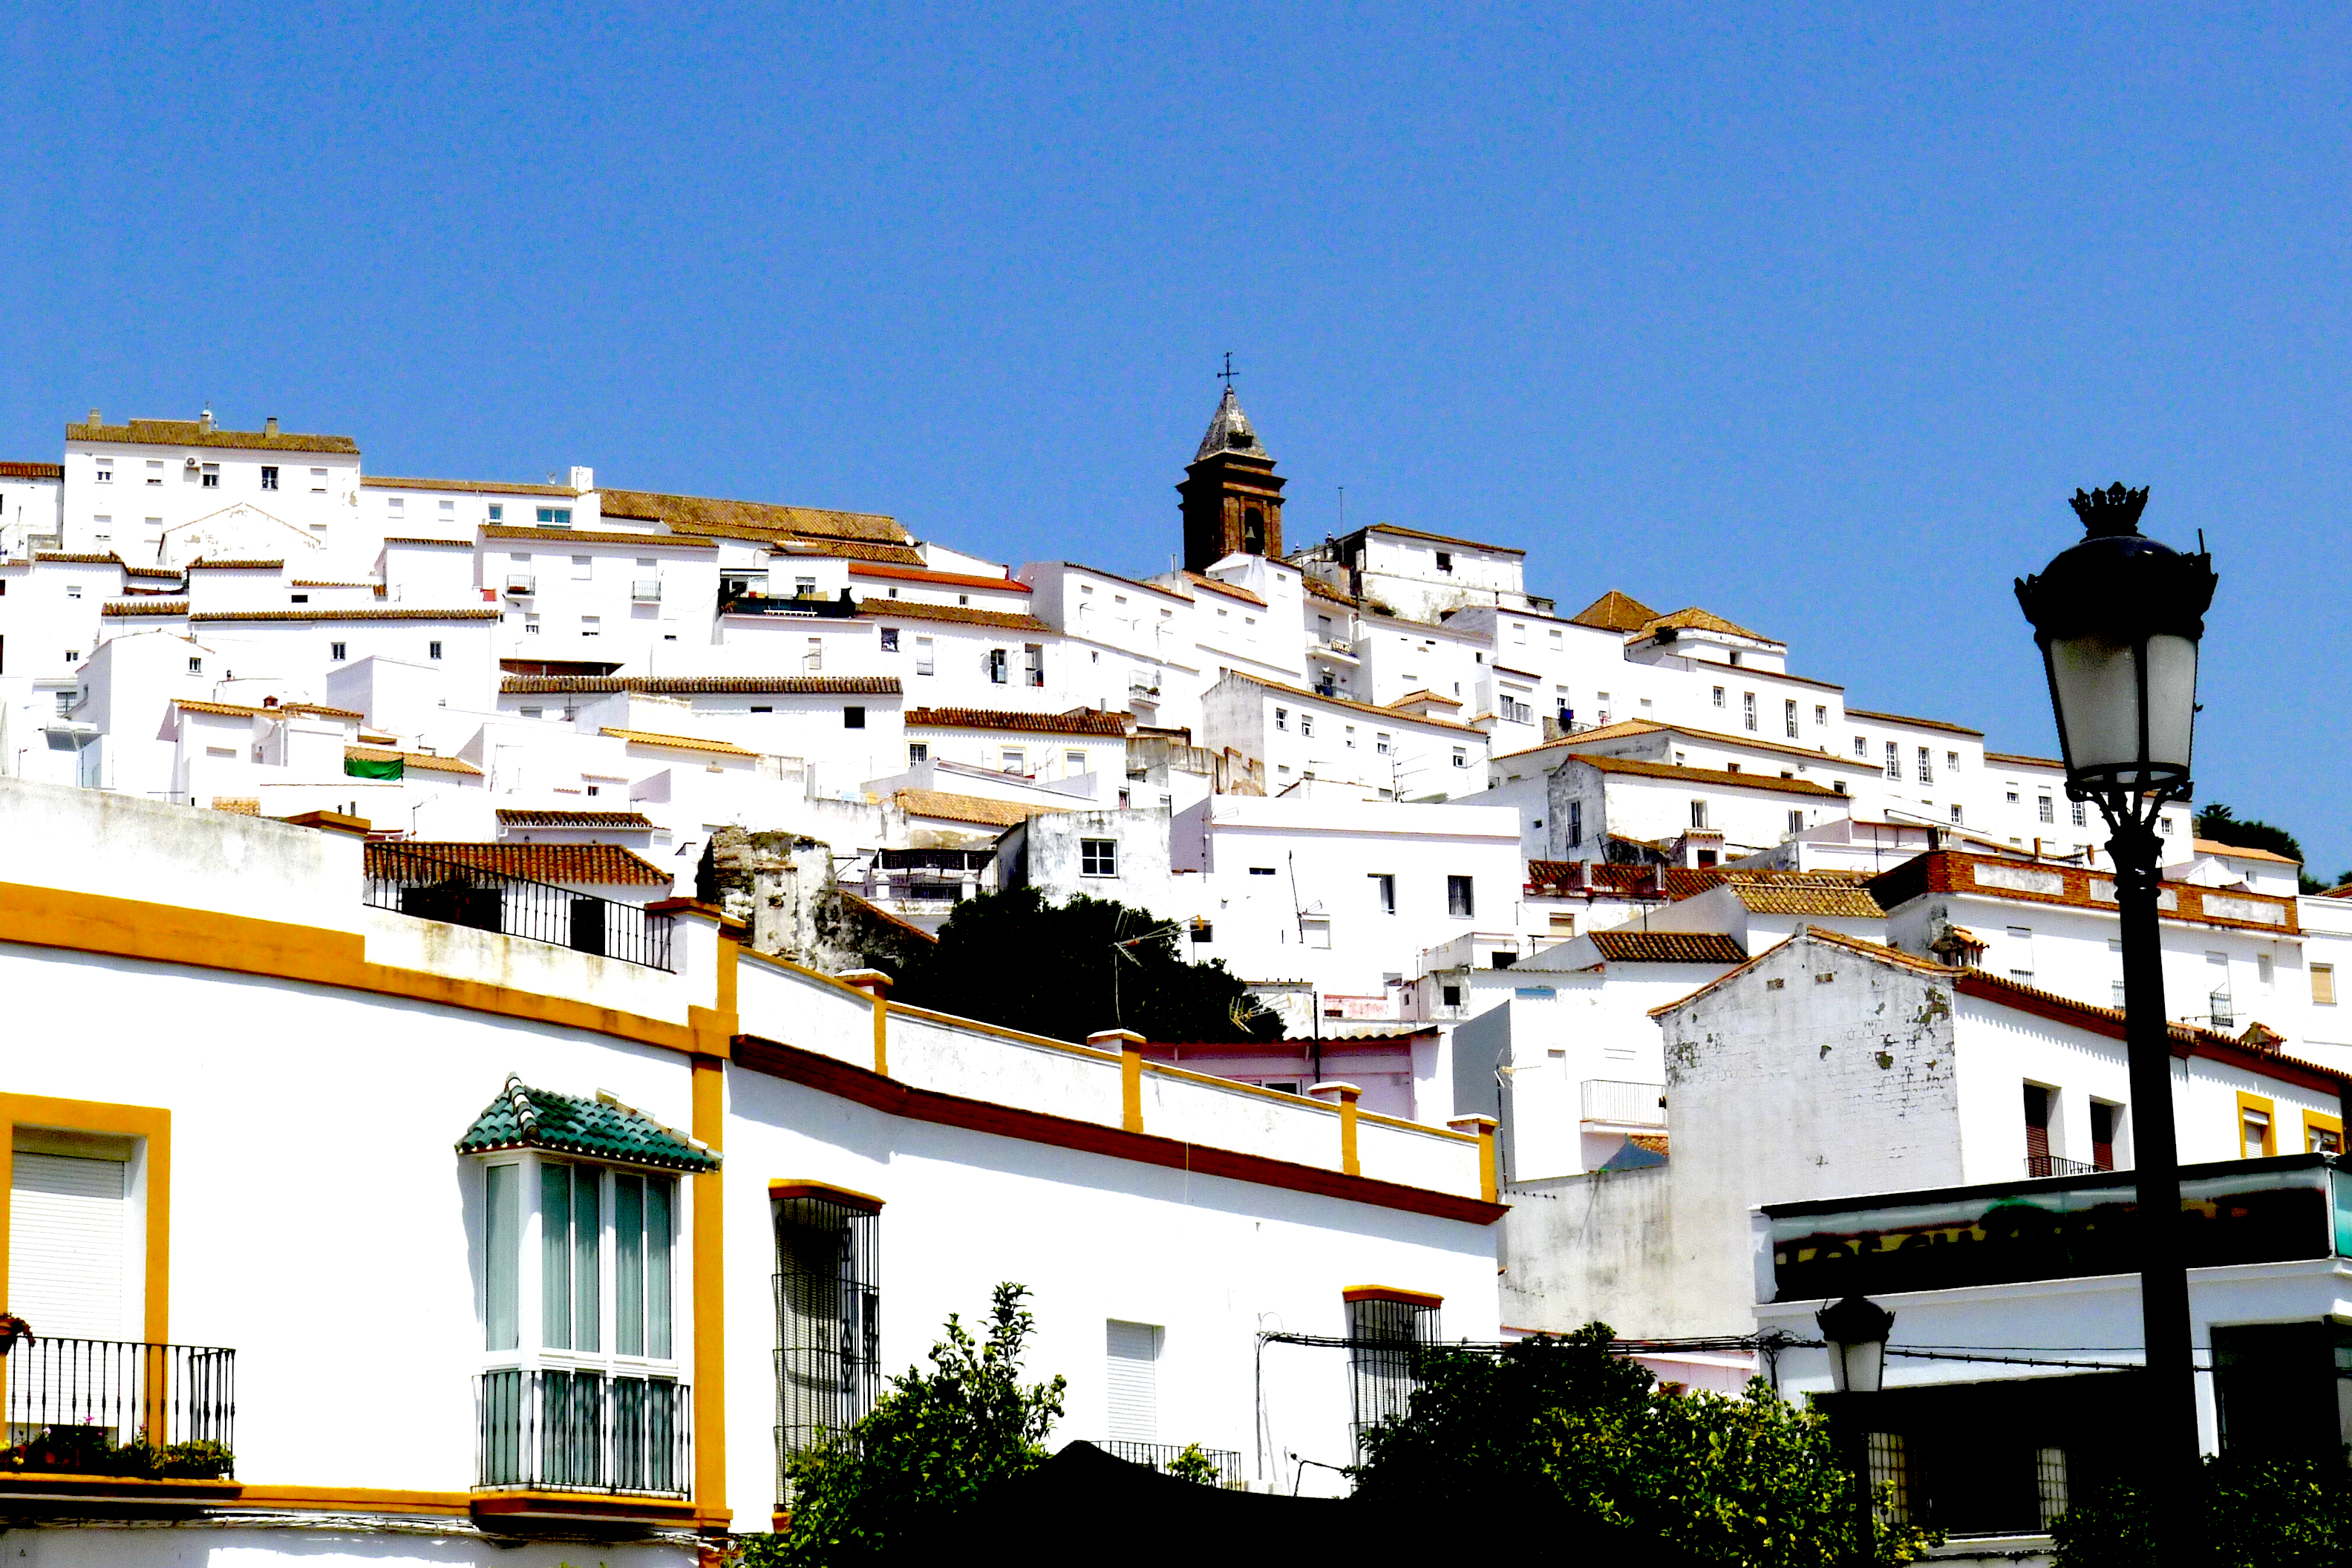
Benalup, sky, building, window, world, plant, urban design, neighbourhood, house, residential area, tree, facade, city, Tints and shades, roof, mixed use, apartment, suburb, travel, village, evening, tourism, street, hill, rectangle, street light, balcony, vacation, downtown